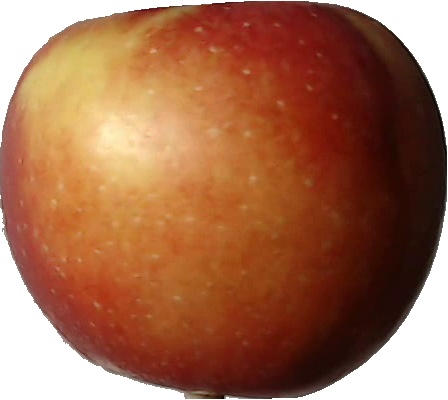
Label: apple_braeburn_1